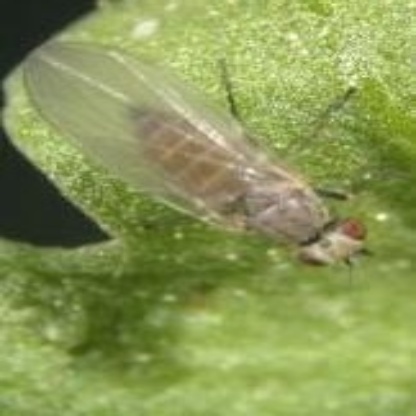
Nhãn: Rầy Nâu (Brown Plant Hopper)